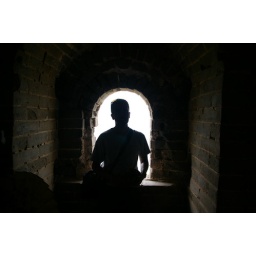
I'm standing in a tower where the Chinese fought off the Manchu